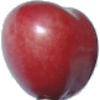
Label: Cherry 2